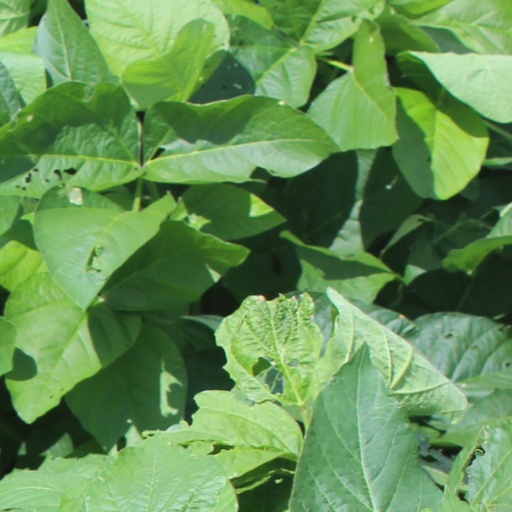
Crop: soybean